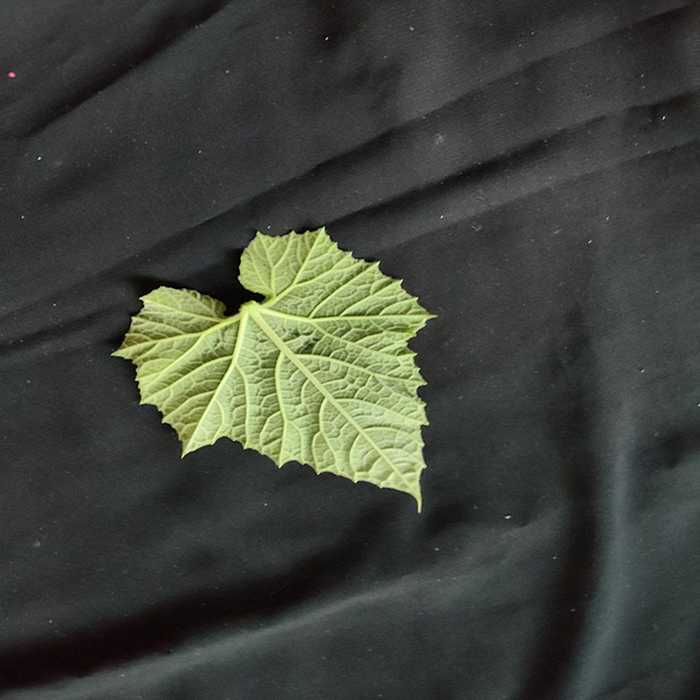
Plant: Bottle gourd
Label: Fresh leaf